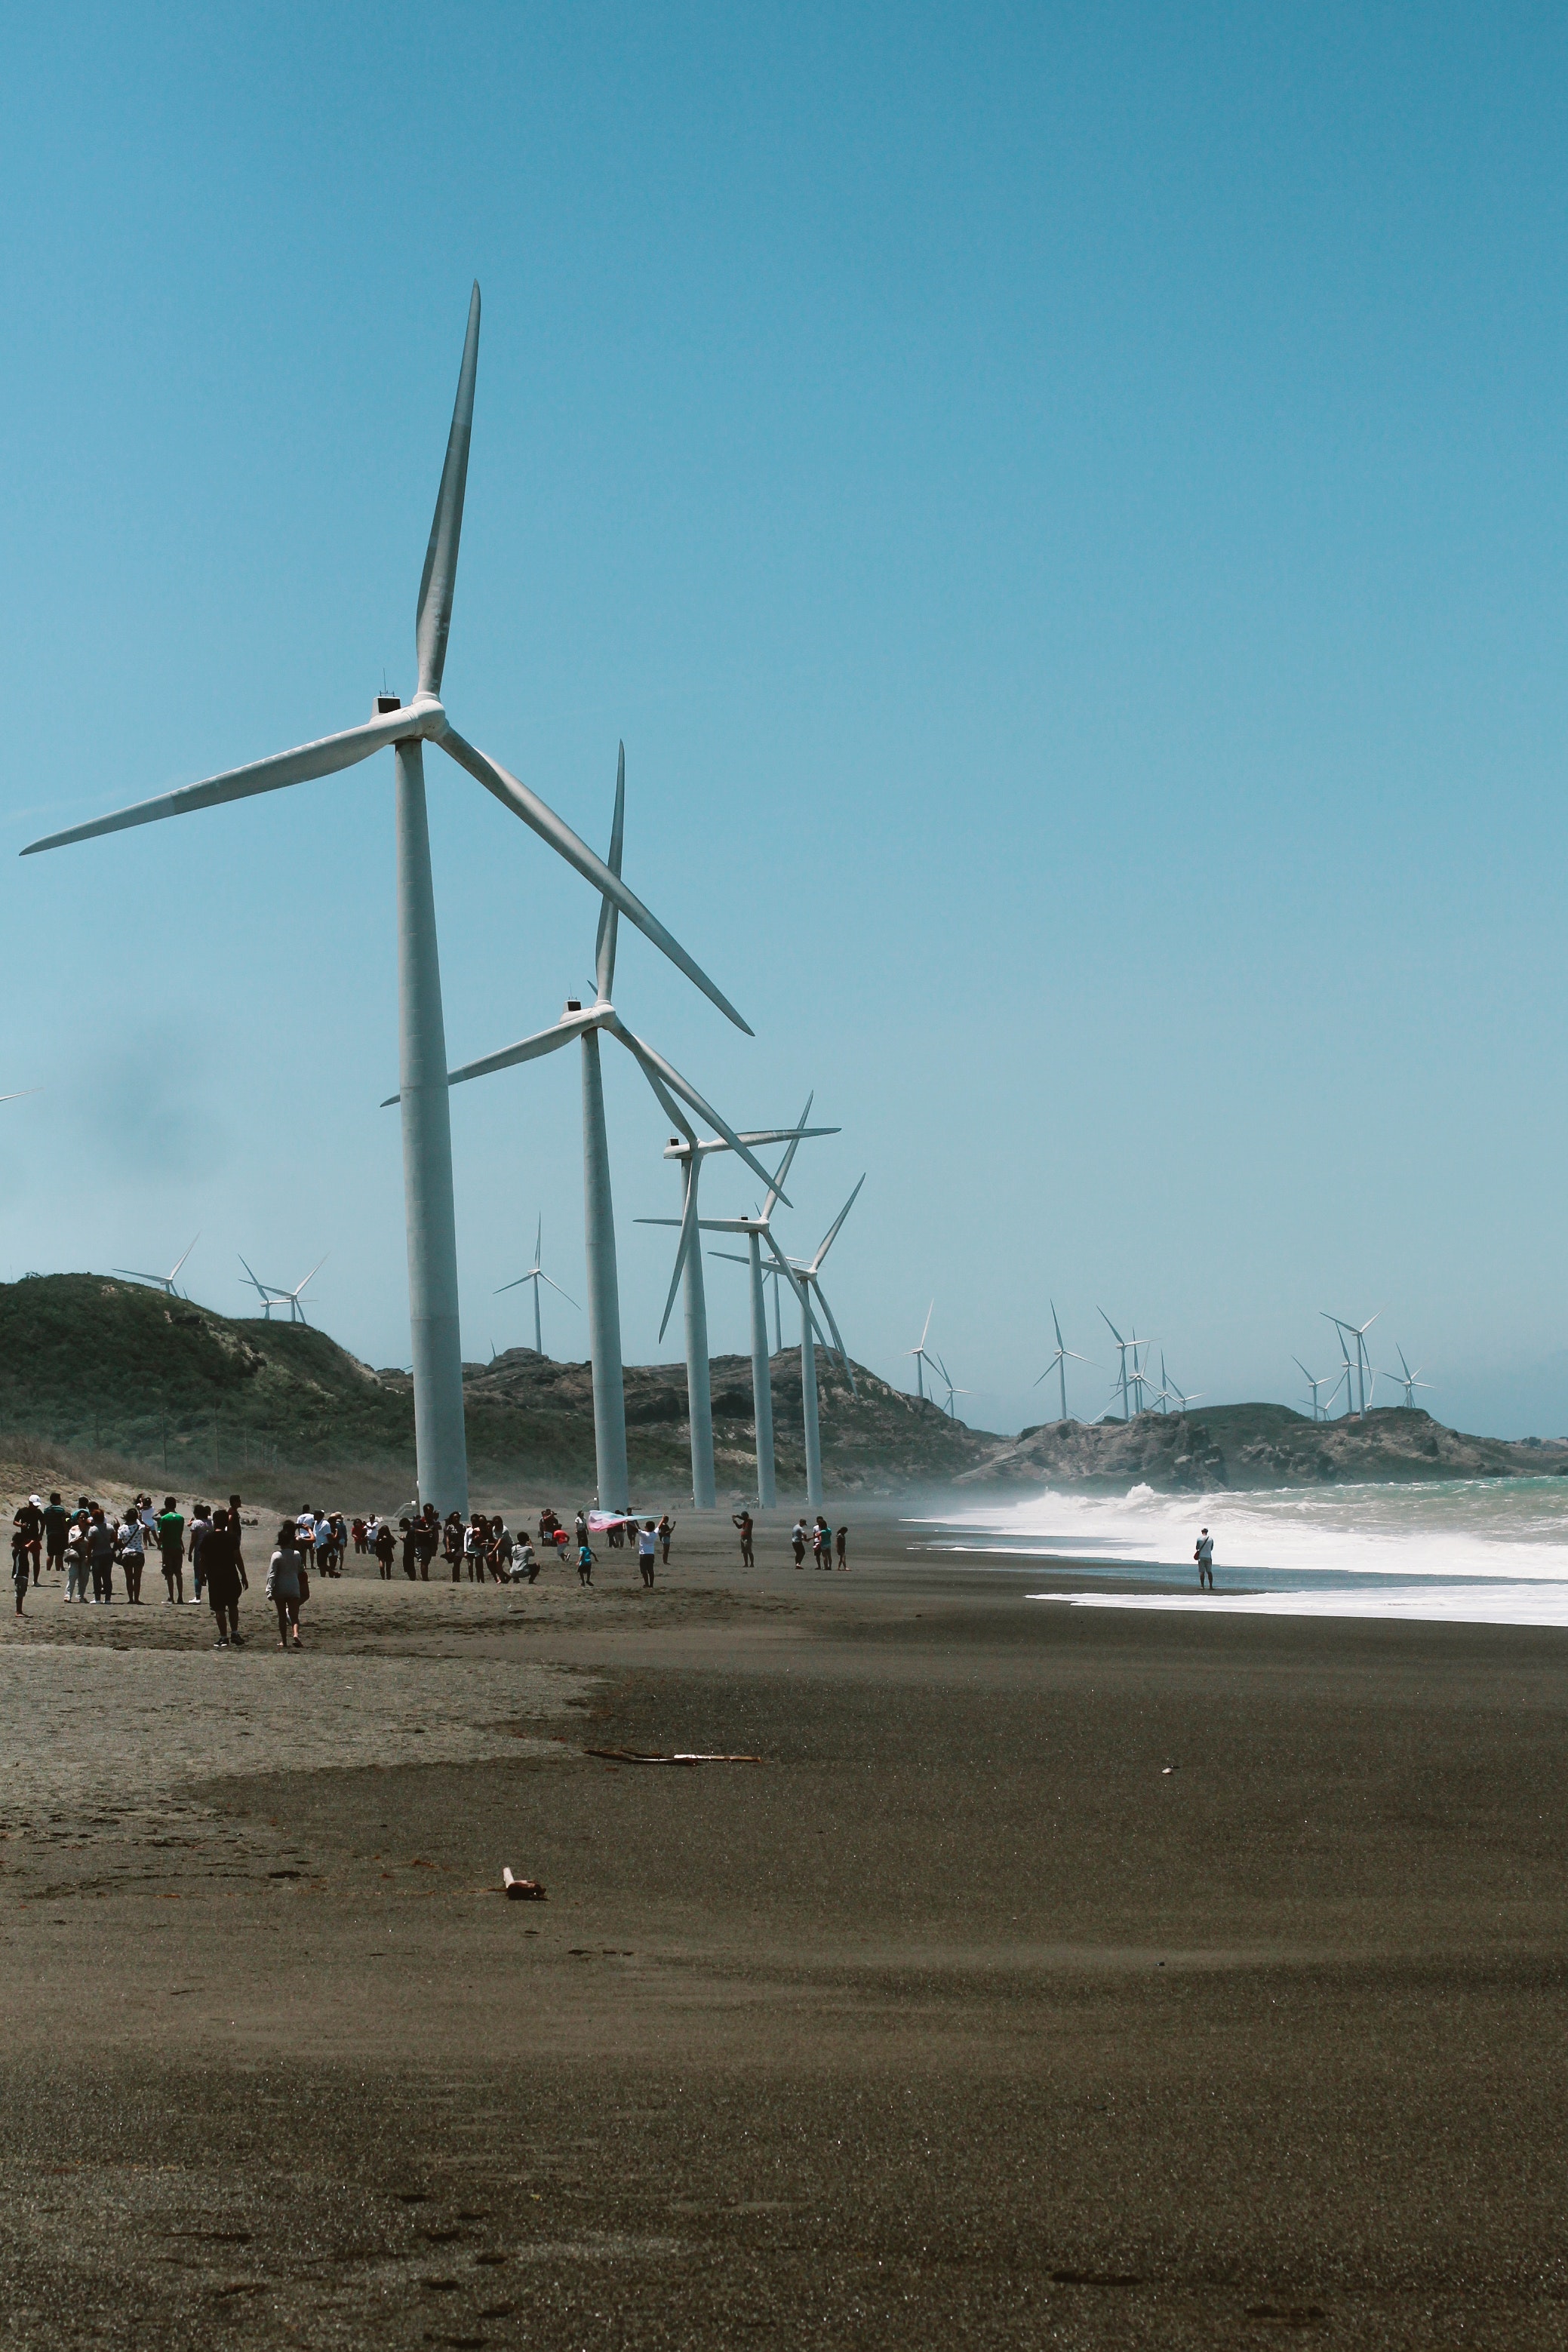
wind turbine, windmill, wind farm, wind, sky, sea, water, beach, shore, ocean, machine, coast, vacation, sand, landscape, turbine